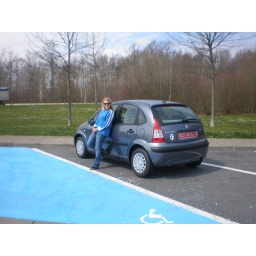
Our new car picked up in Toulouse - on the road to Bayonne